Empire Test Pilots' School

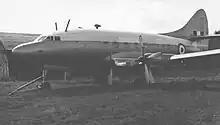
The Armstrong Whitworth Apollo served the ETPS as a multi-engined trainer at Farnborough during the mid-fifties

Due to the rapid growth of the A&AEE, at Boscombe Down, the school moved to RAF Cranfield in October 1945. On 12 July 1947, it was attached to the Royal Aircraft Establishment, Farnborough, where it remained for almost 21 years, flying a wide variety of aircraft types, before returning to Boscombe Down on 29 January 1968.